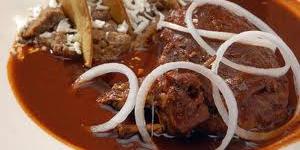
liebre al vino tinto